Hugo Rumbold

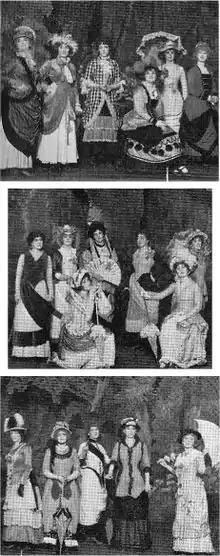
Rumbold's costumes for "Patience"

As a stage designer, Rumbold's early work included "Pre-Raphaelite" sets and costumes for William Faversham's "Romeo and Juliet" in 1913; and Tudor décor and costumes for Arthur Bourchier's production of "Bluff King Hal", the following year. "The Observer" considered Rumbold's contribution the best thing about the show, and said, "His costumes and his scenes at Greenwich, Westminster and Hampton Court show considerable power of being original within the limits of archaeology and probability; and, though inexperience peeps out here and there, the work as a whole is splendid and beautiful." In the following years his designs included "The Right to Kill", a melodrama set in Turkey staged by Sir Herbert Tree at His Majesty's Theatre; and Charles Villiers Stanford's opera "The Critic" (based on Sheridan's play of the same name) at the Shaftesbury Theatre in 1916, of which "The Times" said, "Mr Hugo Rumbold apparently carries the 18th century atmosphere about in his pocket." He also designed "L'Apres Midi d'un Faune" in 1916.